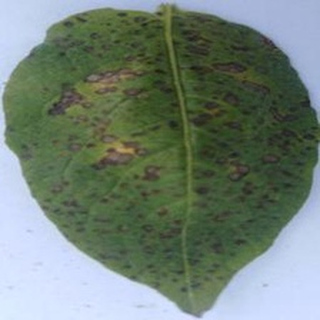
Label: potato_early_blight